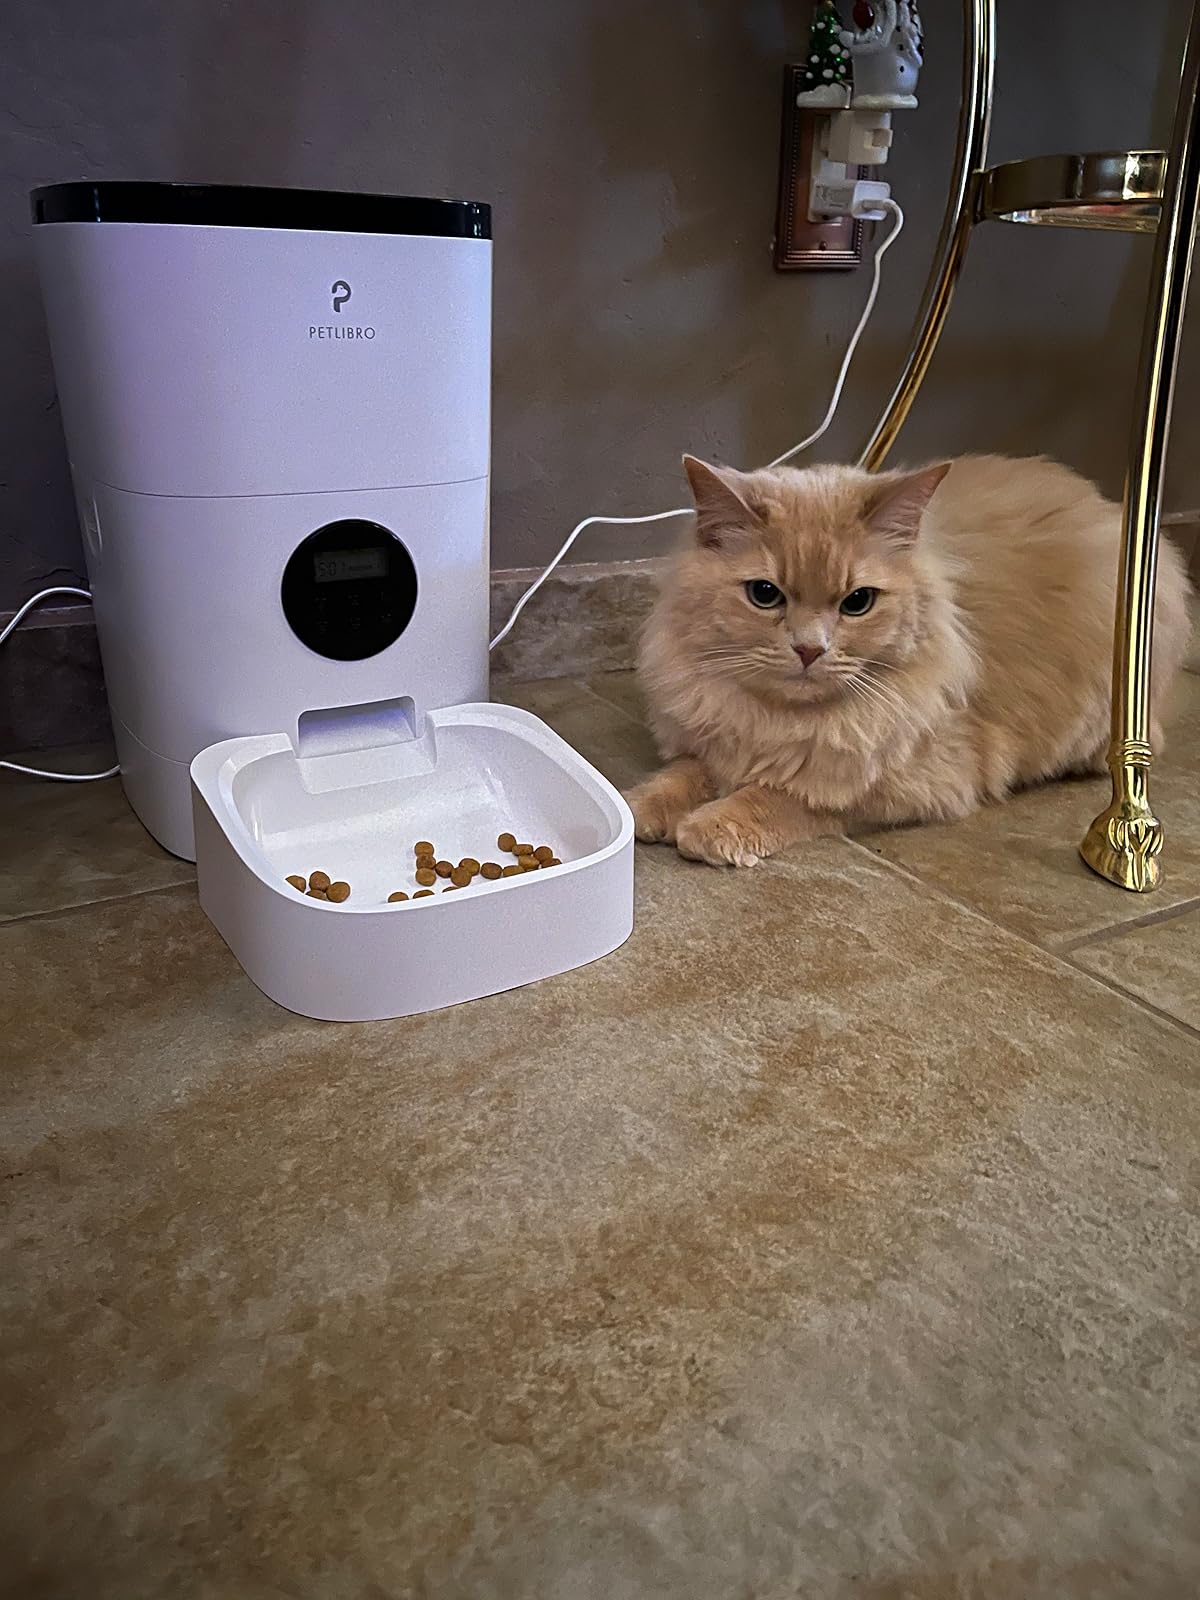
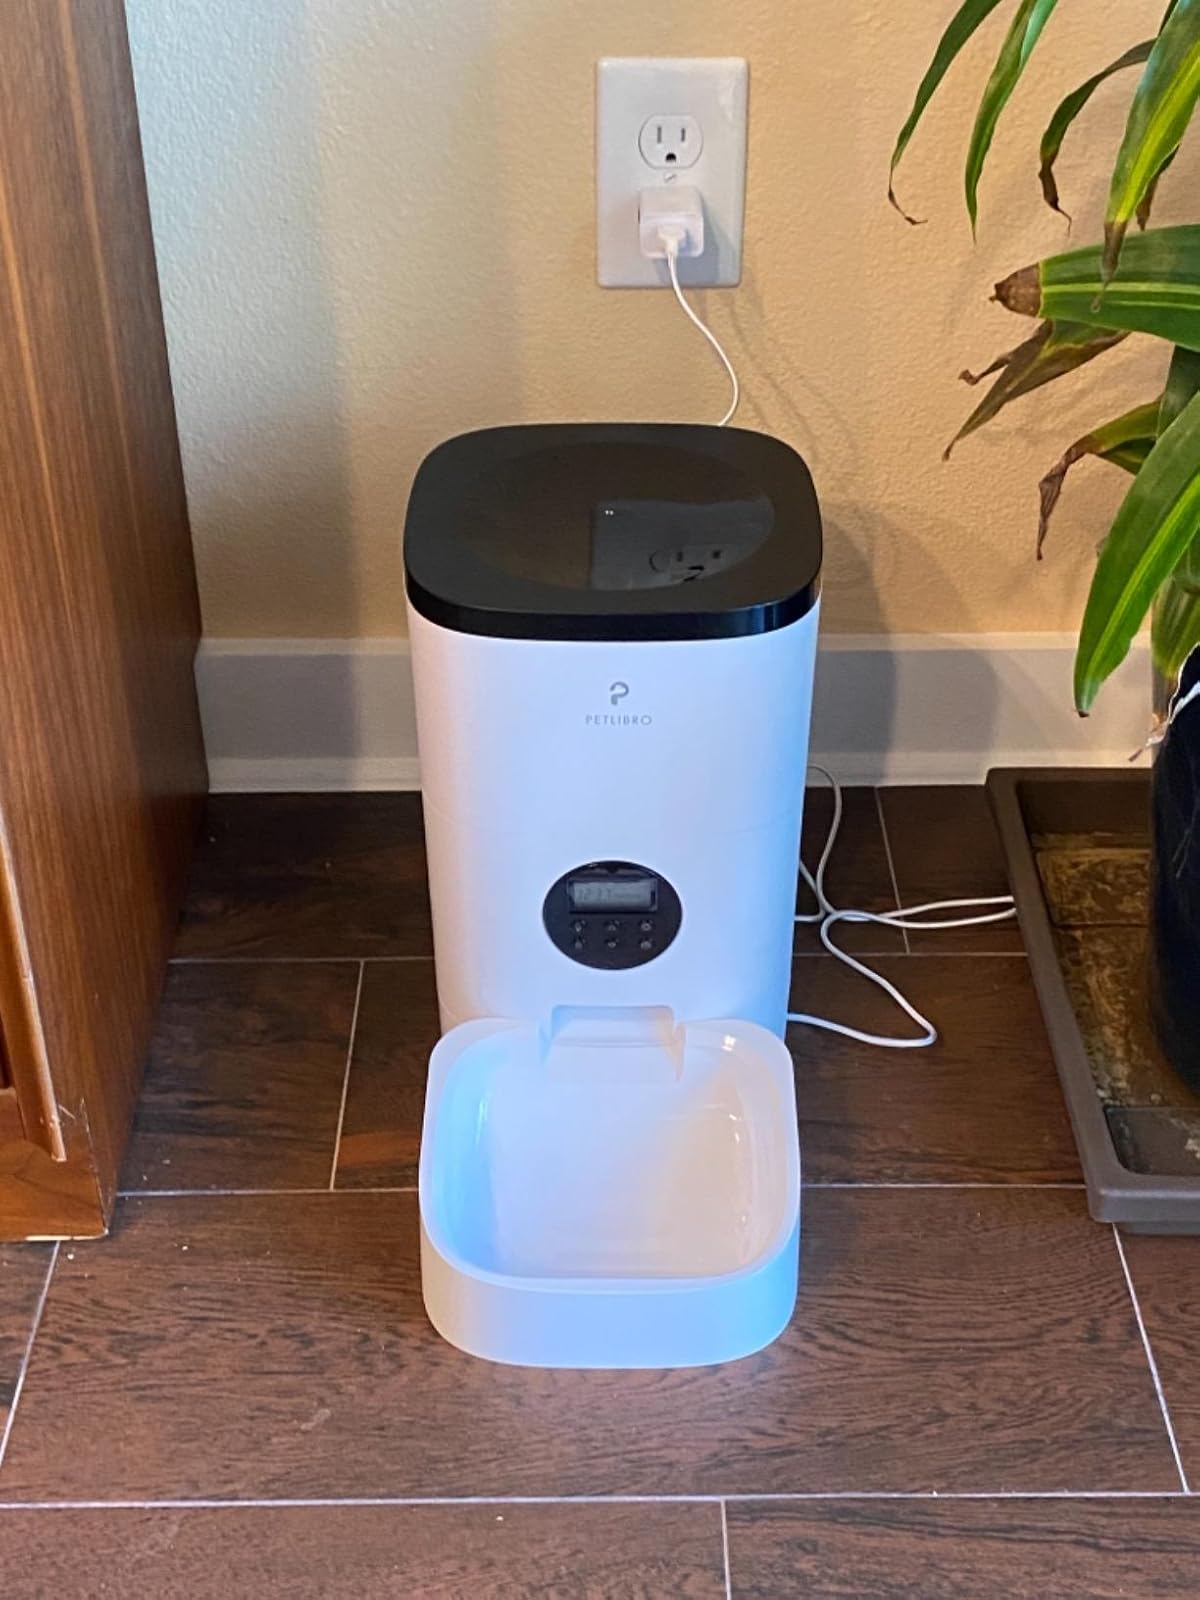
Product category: items_feeder
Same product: yes